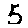
Label: 5